Sphere packing

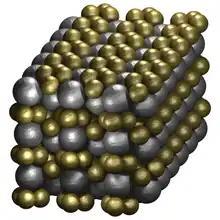
A dense packing of spheres with a radius ratio of and a density of <ref name="doi10.1021/jp206115p"></ref>

In geometry, a sphere packing is an arrangement of non-overlapping spheres within a containing space. The spheres considered are usually all of identical size, and the space is usually three-dimensional Euclidean space. However, sphere packing problems can be generalised to consider unequal spheres, spaces of other dimensions (where the problem becomes circle packing in two dimensions, or hypersphere packing in higher dimensions) or to non-Euclidean spaces such as hyperbolic space.